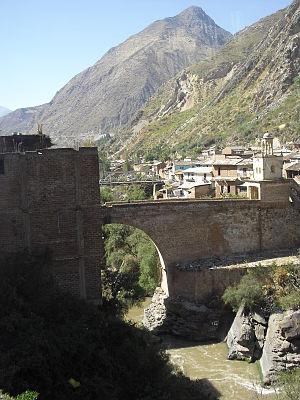
Adam Stanisław Hipolit Ernest Nepomucen Malinowski est né à Wołyń; baptisé à Seweryny district de Nowogród Wołyński en Podolie, une province de Pologne et décédé le 2 mars 1899 à Lima au Pérou, était un ingénieur polonais.